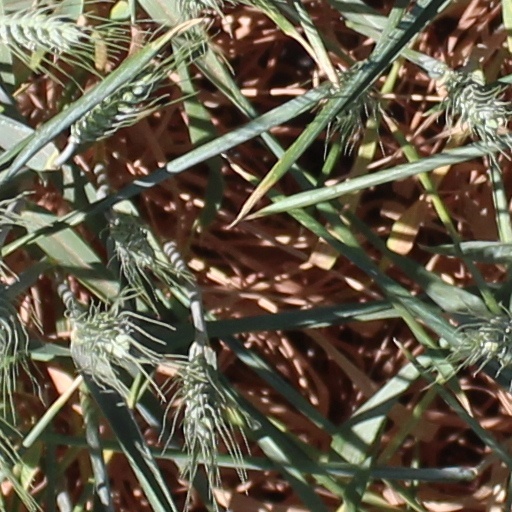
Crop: wheat